AOL

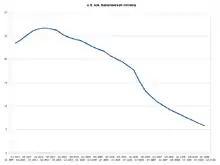
Decline in AOL US subscribers Q2 2001 – Q2 2009, with a significant drop from Q2 2006 onward

In August 2006, AOL announced that it would offer email accounts and software previously available only to its paying customers, provided that users accessed AOL or AOL.com through an access method not owned by AOL (otherwise known as "third party transit", "bring your own access" or "BYOA"). The move was designed to reduce costs associated with the "walled garden" business model by reducing usage of AOL-owned access points and shifting members with high-speed internet access from client-based usage to the more lucrative advertising provider AOL.com. The change from paid to free access was also designed to slow the rate at which members canceled their accounts and defected to Microsoft Hotmail, Yahoo! or other free email providers. The other free services included: